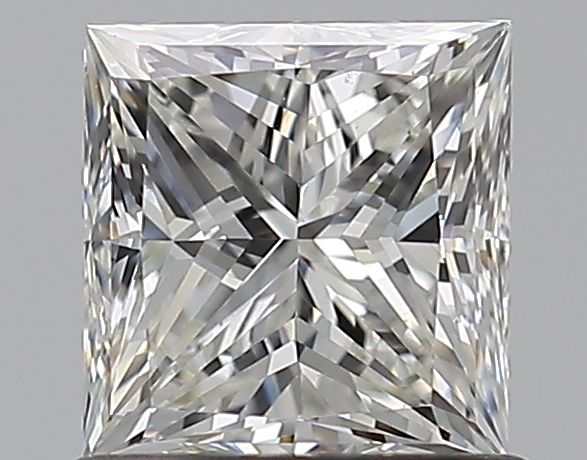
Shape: princess
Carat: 0.9
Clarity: VS1
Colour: H
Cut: VG
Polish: EX
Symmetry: GD
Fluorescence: N
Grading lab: GIA
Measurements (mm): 5.29 x 5.1 x 3.83